List of informally named dinosaurs

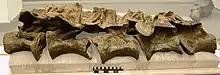
"Biconcavoposeidon" vertebrae

"Archaeoraptor" is the informal generic name for an important fossil from China that was later discovered to have been fabricated from multiple unrelated fossils. The name was created in an article published in "National Geographic" magazine in 1999, where the magazine claimed that the fossil was a "missing link" between birds and terrestrial theropod dinosaurs. Even prior to this publication there had been severe doubts about the fossil's authenticity. Further scientific study showed it to be a forgery constructed from rearranged pieces of real fossils from different species. Zhou et al. found that the head and upper body actually belong to a specimen of the primitive fossil bird "Yanornis", and another 2002 study found that the tail belongs to a small winged dromaeosaur, "Microraptor", named in 2000. The legs and feet belong to an as yet unknown animal.